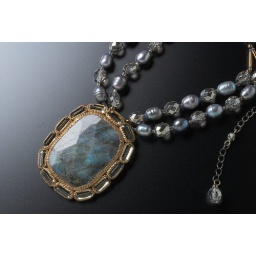
Hand-made costume jewelry with semi-precious stones (Labradorite, fresh water pearl ) and glass beads combined by polymer clay.